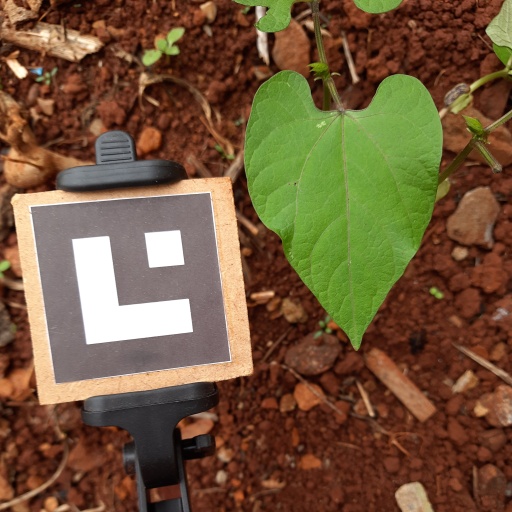
Observations: wavy surface, no eating holes, under shade